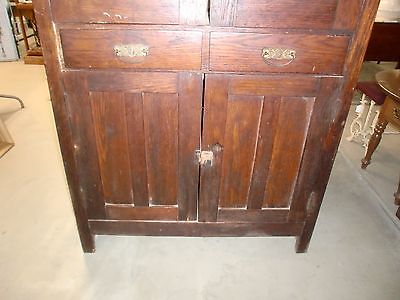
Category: cabinet